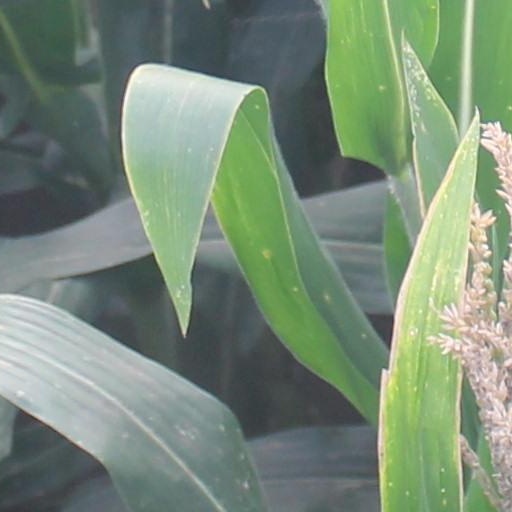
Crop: maize; corn